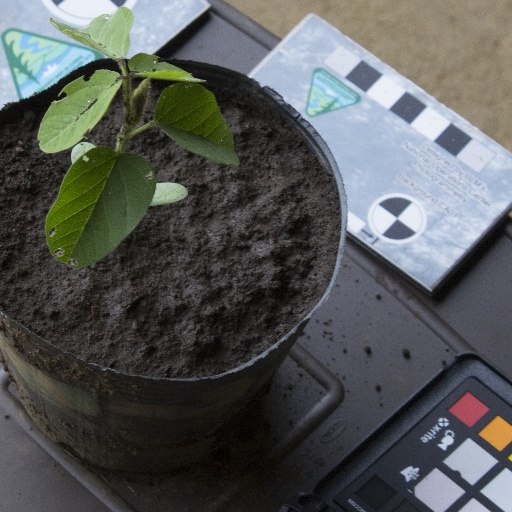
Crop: soybean